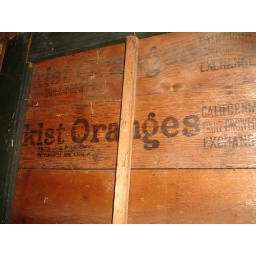
Sunkist orange boxes ..sacrificed to cover the door to the wine cellar closet in the basement